Grasplatz

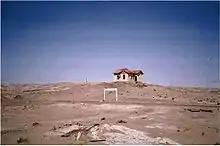
Grasplatz Station

Grasplatz ("grass place") is a defunct railway station in the south of Namibia on the decommissioned Aus–Lüderitz line. It is the place where in 1908 railway worker Zacharias Lewala found the first diamond in German South-West Africa and handed it over to his foreman August Stauch. Stauch's subsequent investigation triggered a diamond rush.